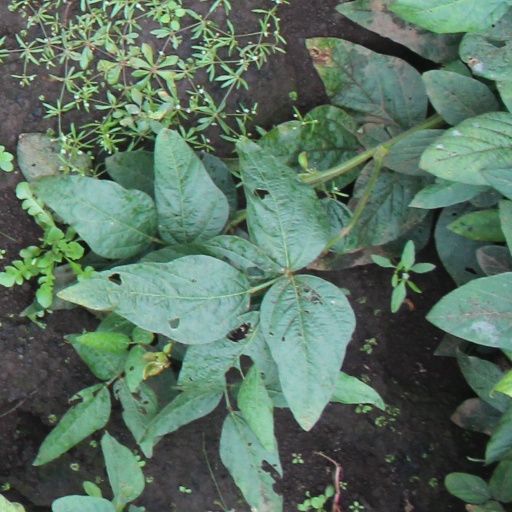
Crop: soybean